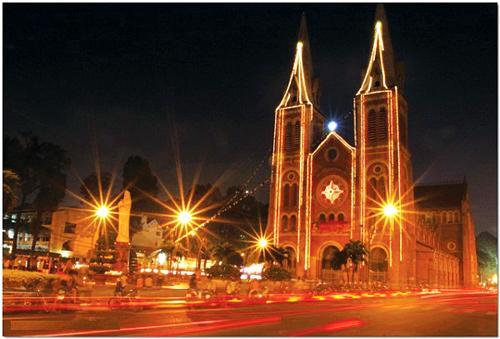
có một nhà thờ xuất hiện ở bên kia đường